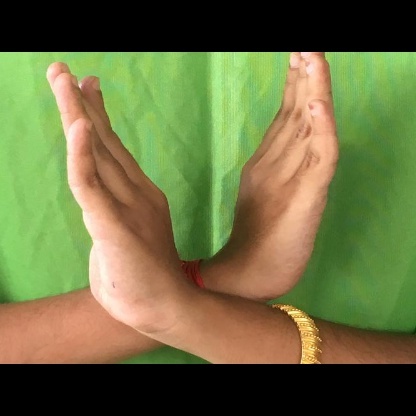
Mudra: Swastikam